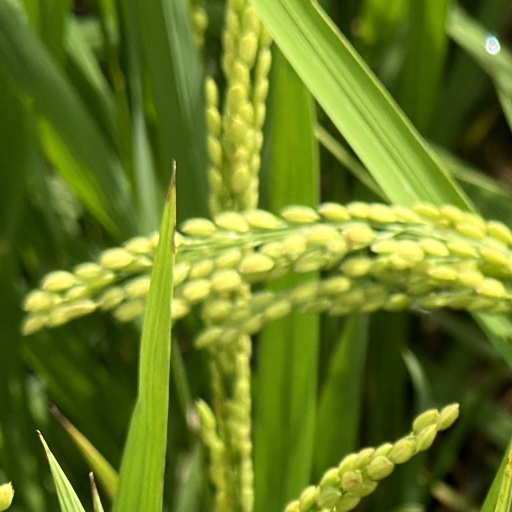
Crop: rice